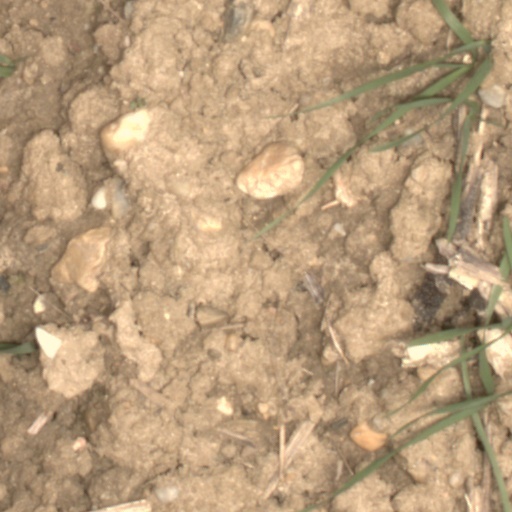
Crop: wheat